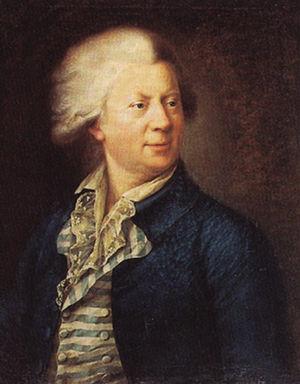
Georg Friedrich Veldten, né en 1730 et mort en 1801, est un architecte d'origine allemande de la Cour de Catherine II de Russie.